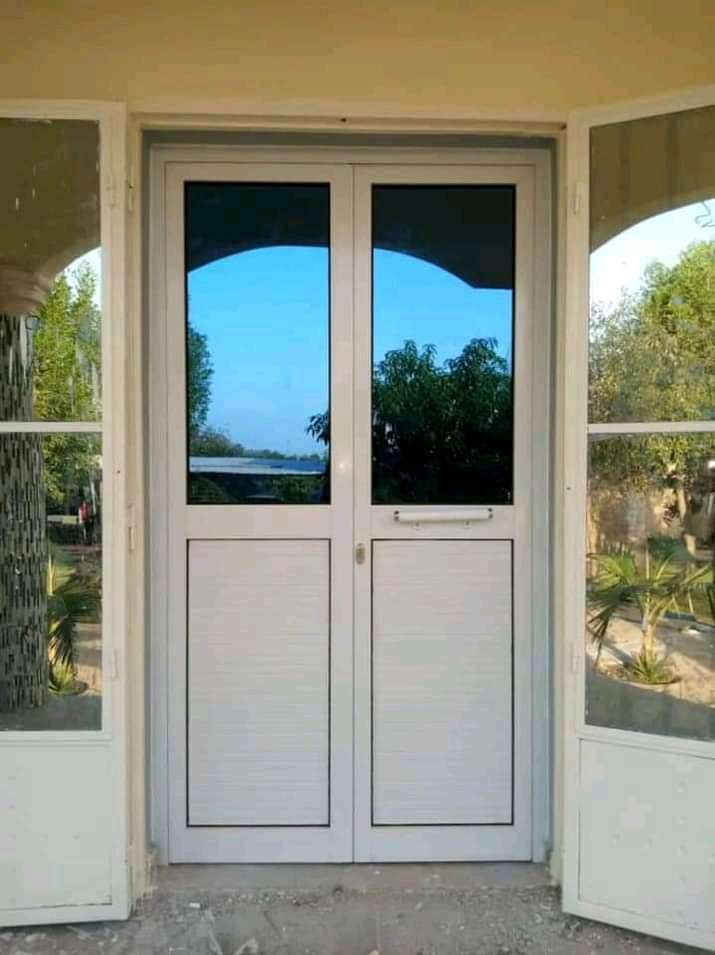
Nataal bii gis naa ci ab bunt boo xam ni ñaari bunt la ñu ubbi yenn ñaar yi, ñeent bunt la ñu ubbi yenn ñaar yi tëj yenn ñaar yi, bunt yu am weer.